List of computer-related awards

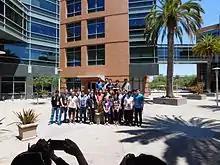
Google Code-in grand prize winners ceremony 2015

This list of computer-related awards is an index to articles about notable awards given for computer-related work. It excludes computer science awards and competitions, video game awards and web awards, which are covered by separate lists.